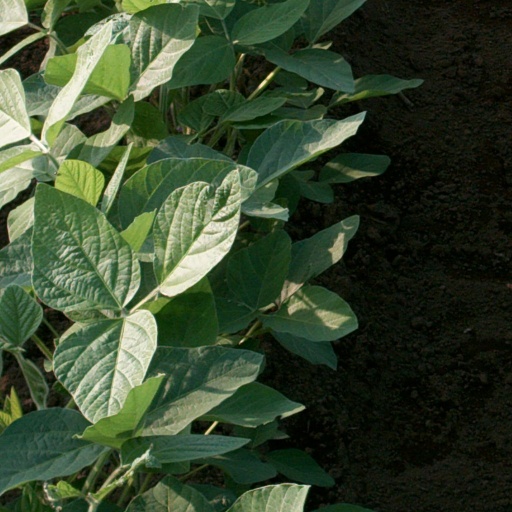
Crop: soybean